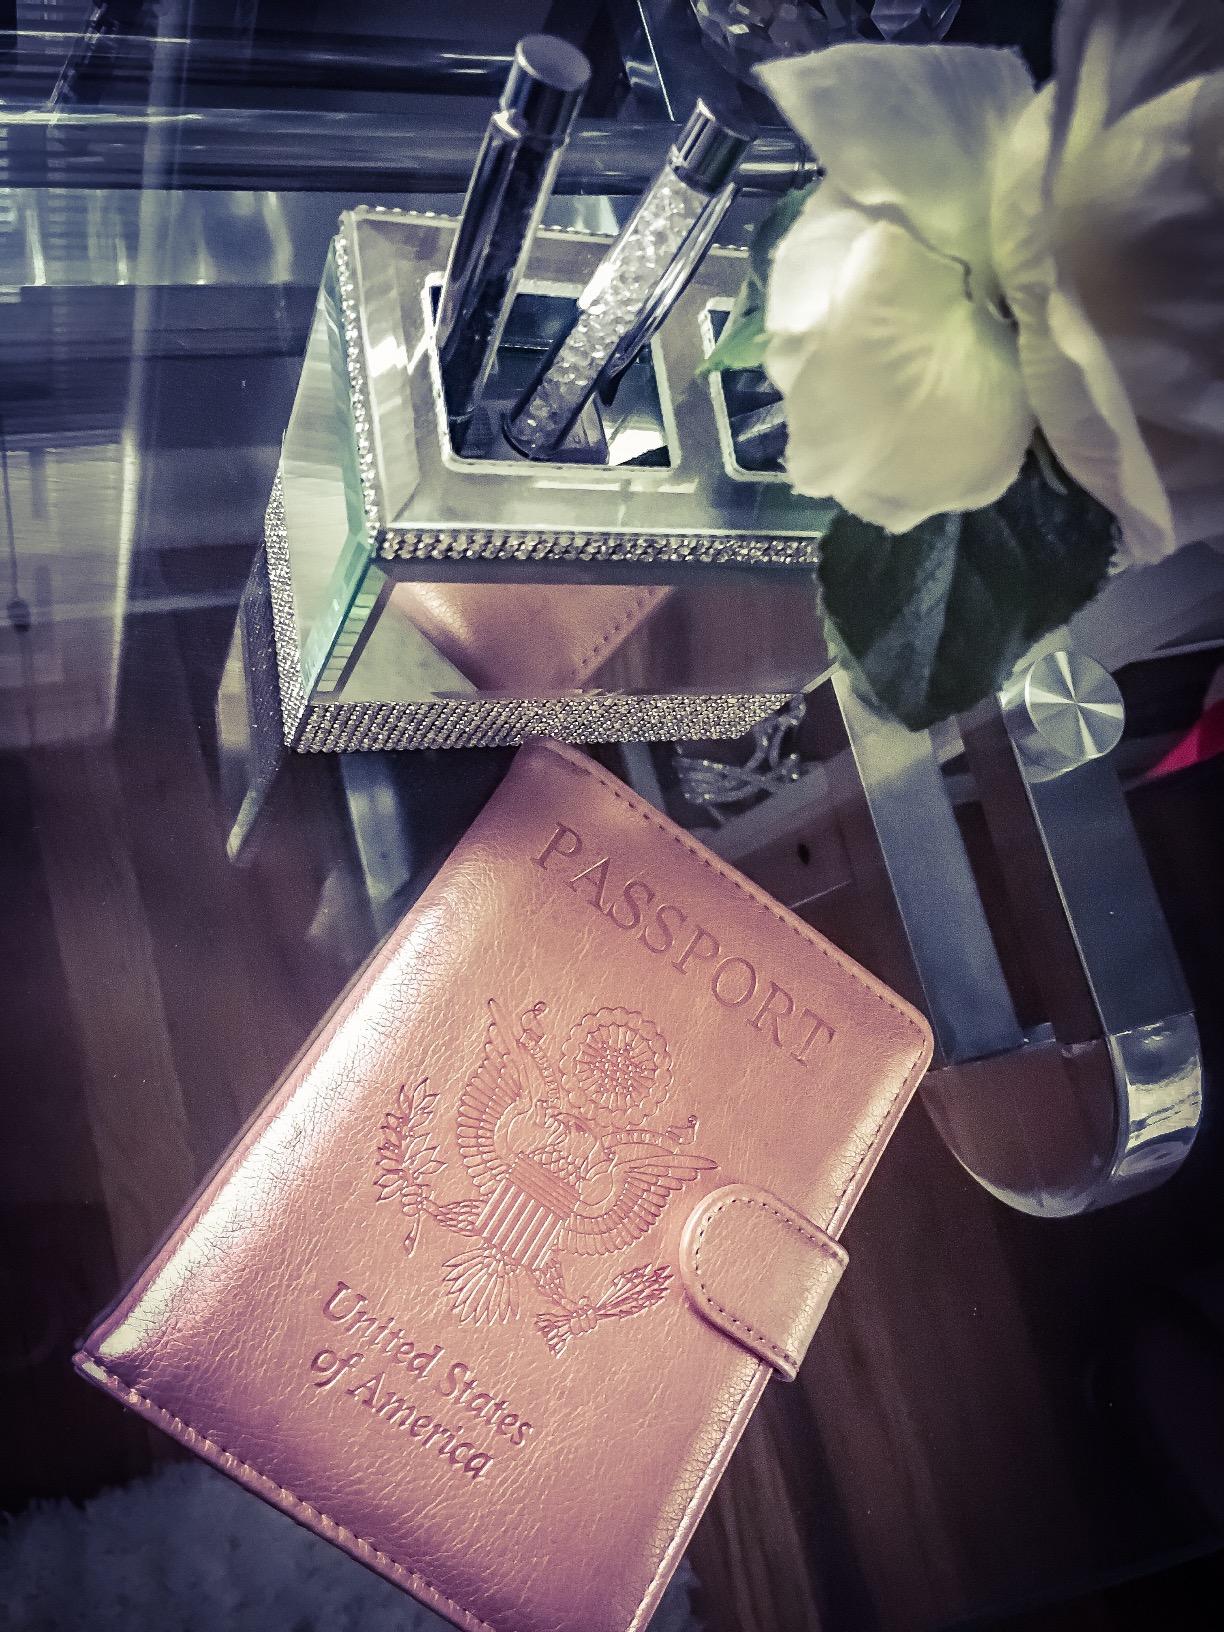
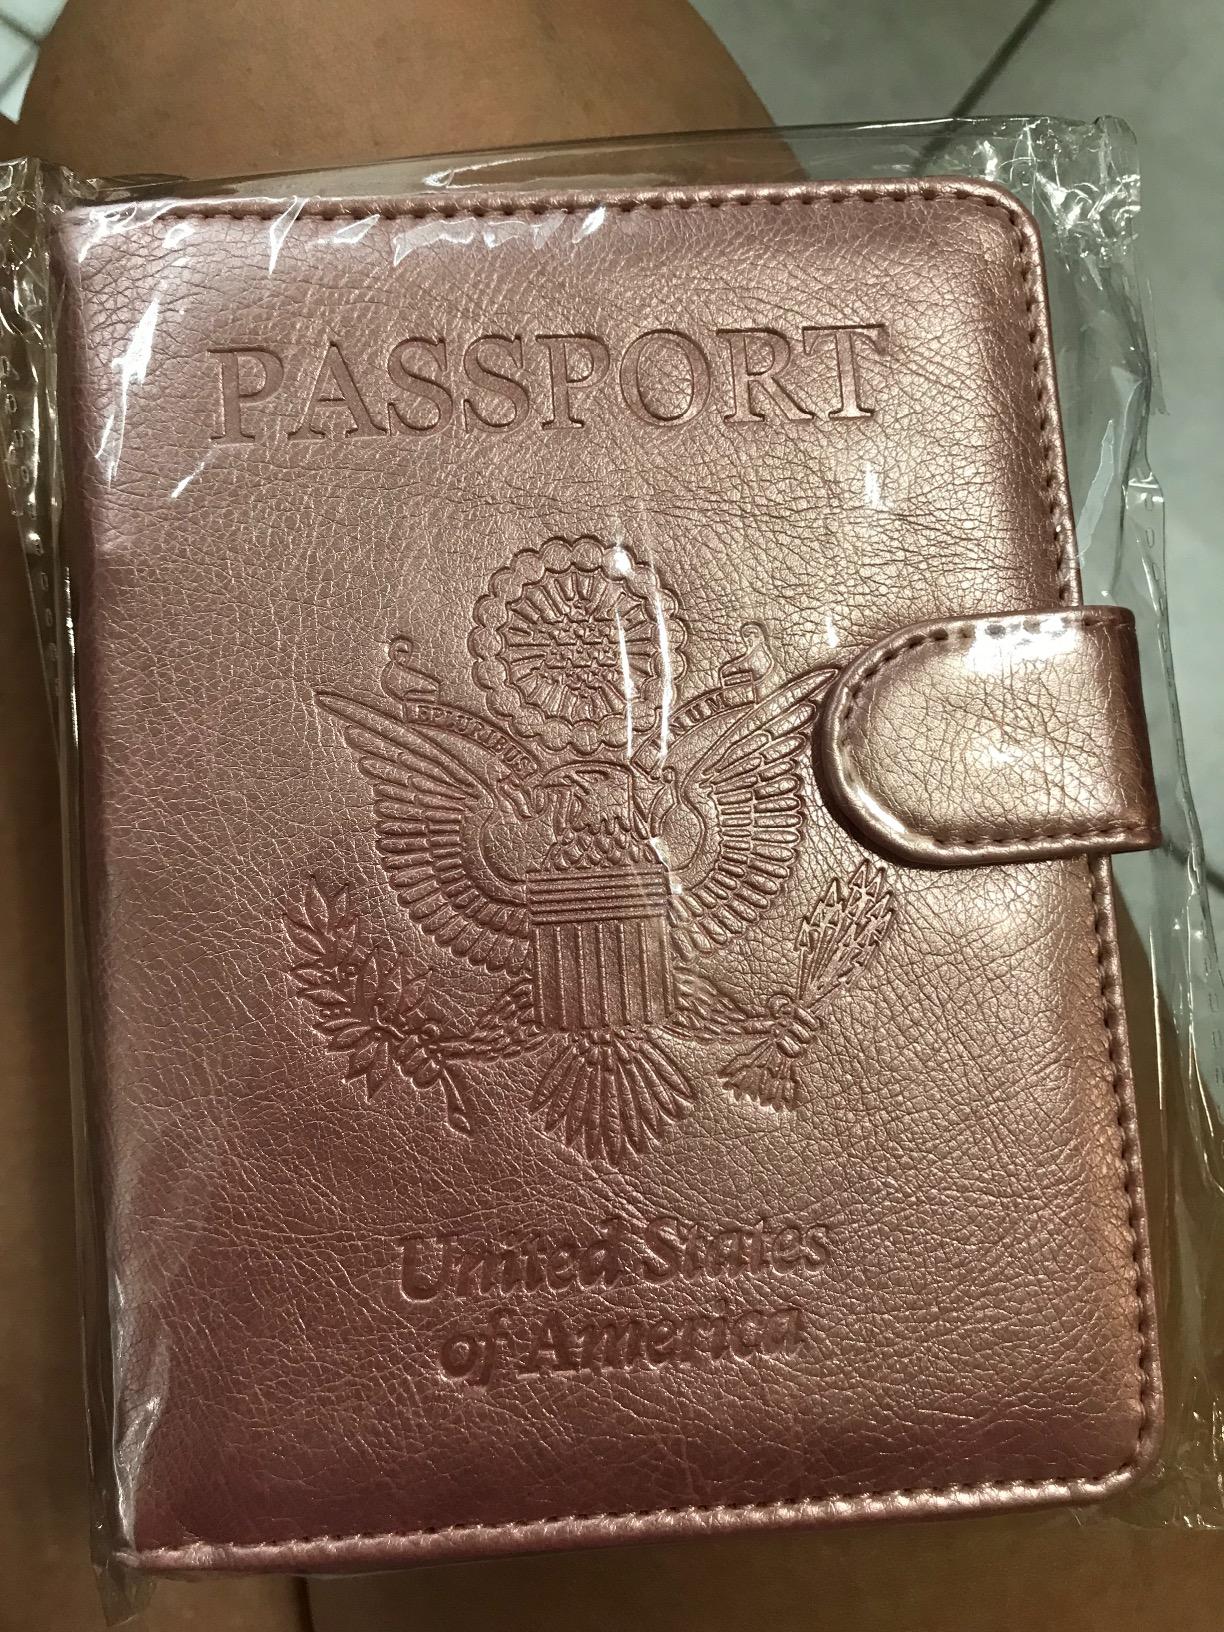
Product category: accessories_wallet
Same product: yes